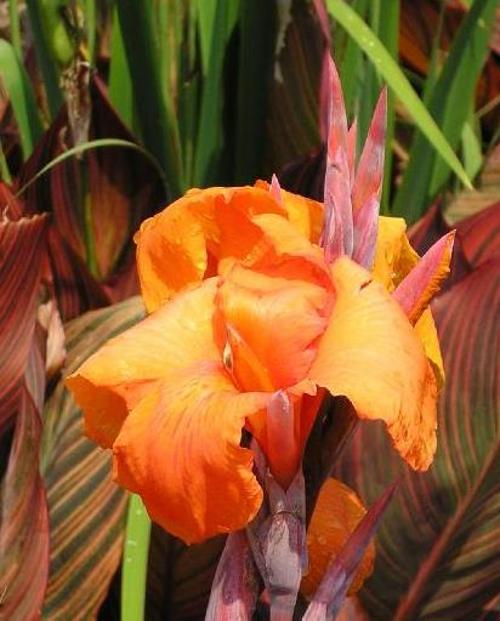
Label: canna lily